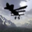
Label: airplane